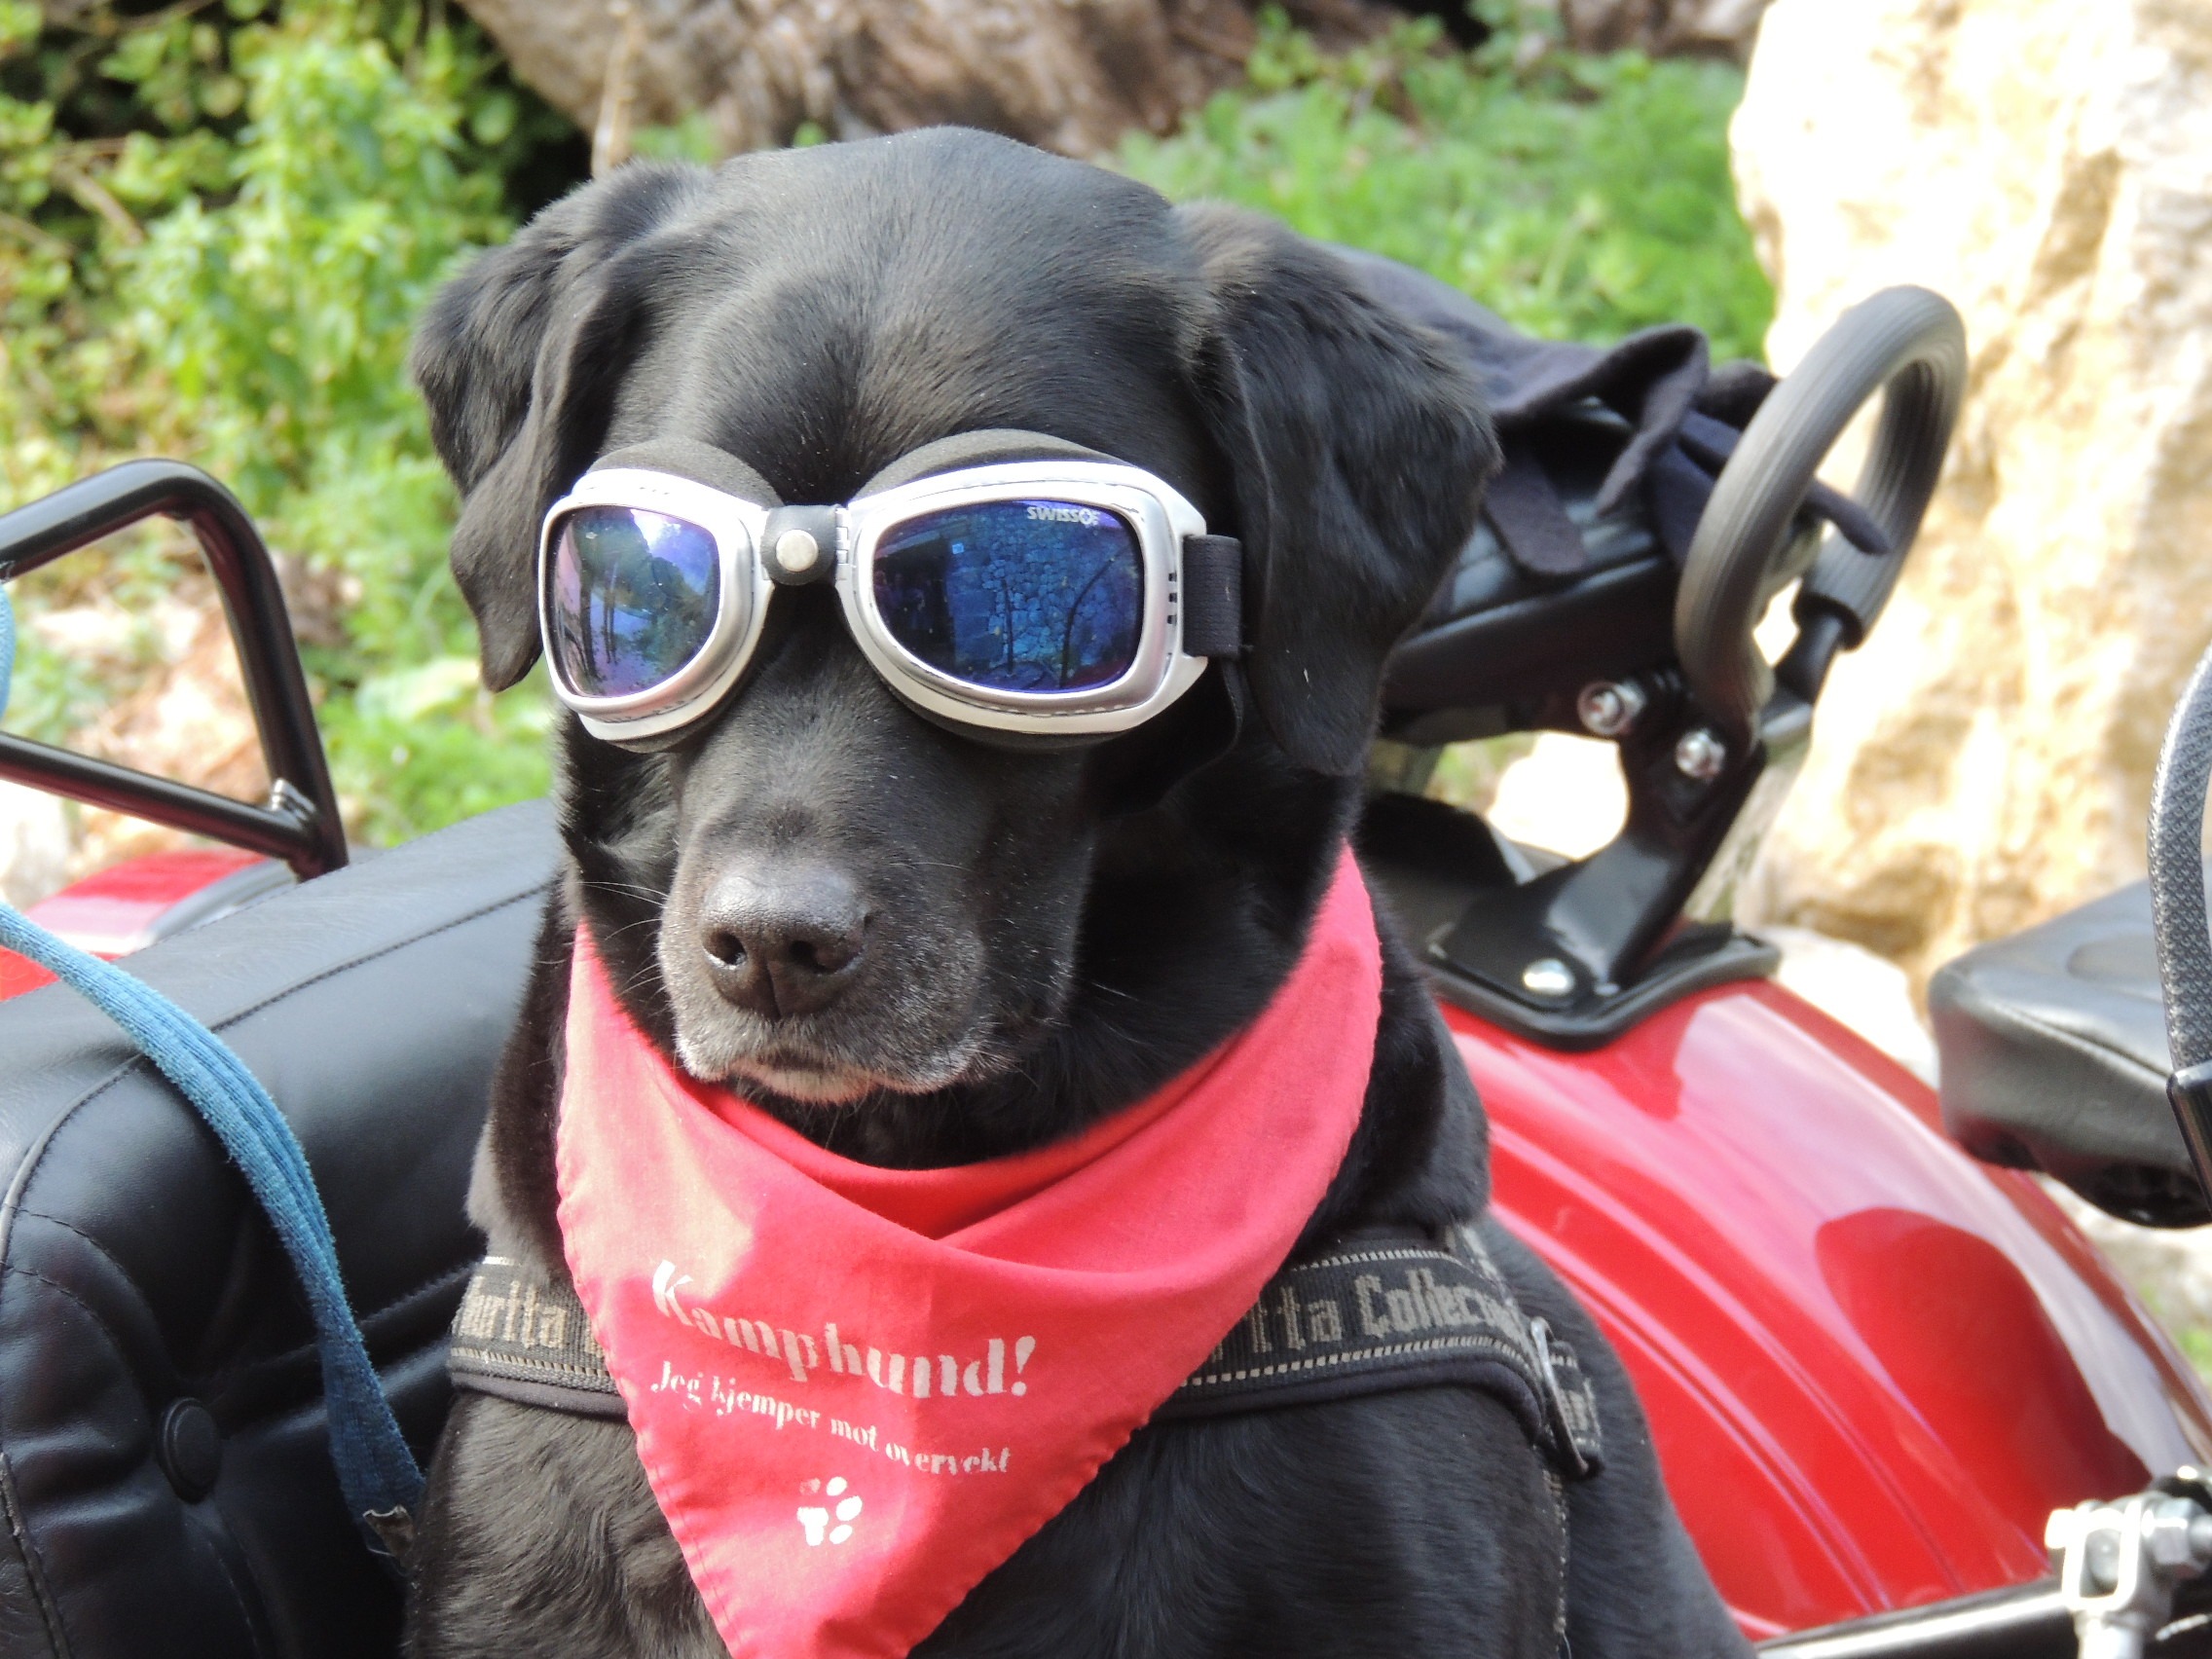
puppy, dog, mammal, sunglasses, glasses, labrador retriever, funny, sidecar, driver, passenger, dog like mammal, vision care, dog crossbreeds